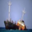
Label: ship